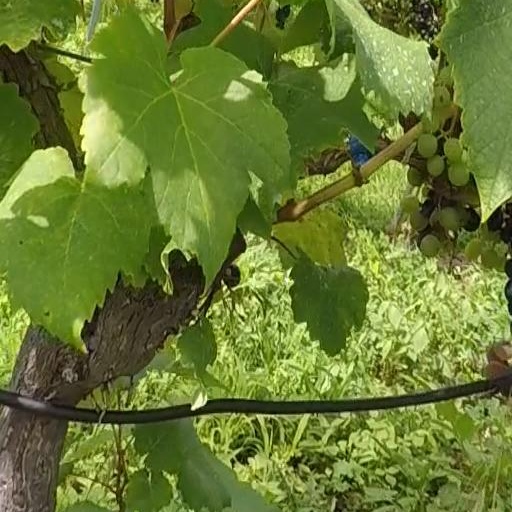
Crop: grape